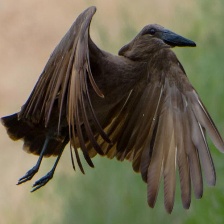
Species: HAMERKOP
Scientific name: SCOPUS UMBRETTA